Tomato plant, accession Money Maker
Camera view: bottom (45 deg); turntable rotation: 90 degrees
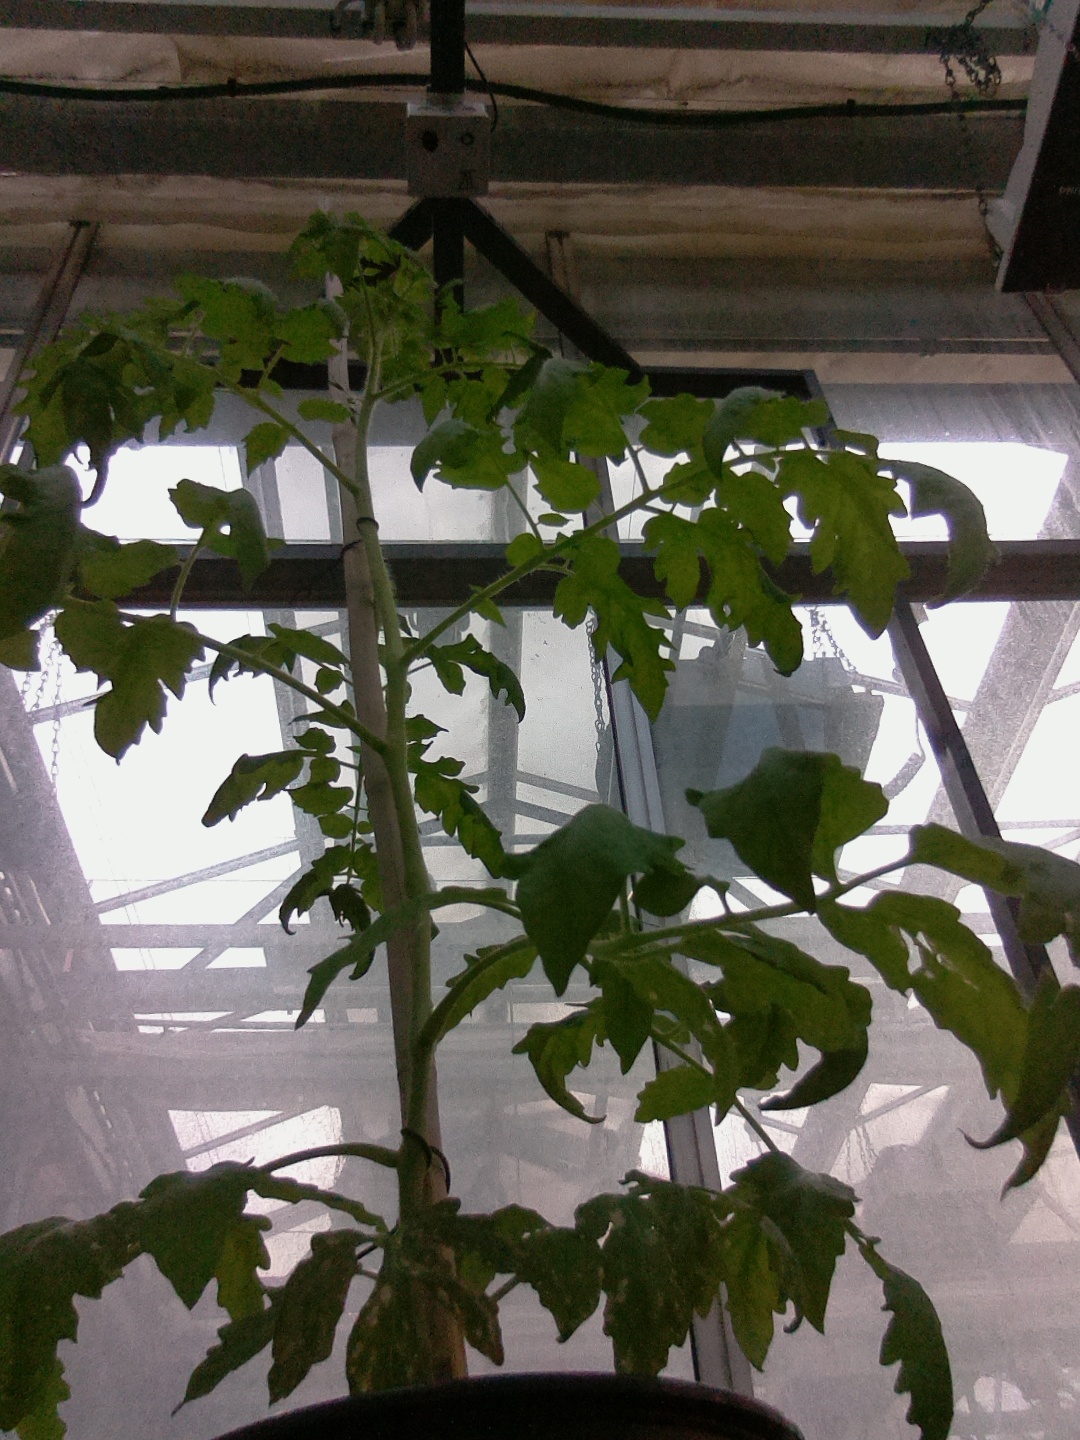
BBCH growth stage 60: First flowers open